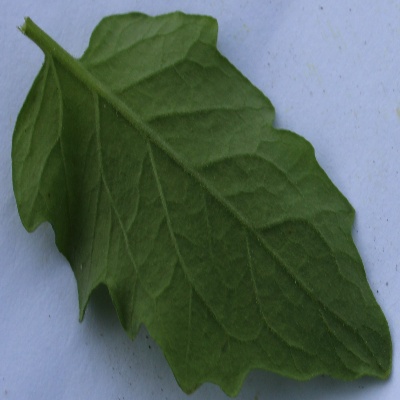
Crop: Tomato
Condition: healthy